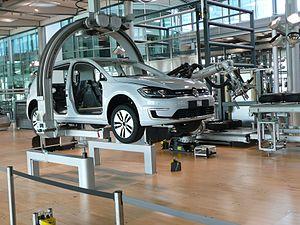
La fabrique de verre est une usine automobile et un centre culturel localisé à Dresde et propriété de la société par action Volkswagen. Fin décembre 2011 on comptait 515 employés sur le site. Depuis avril 2017, il y en a environ 300, dont 125 ouvriers.